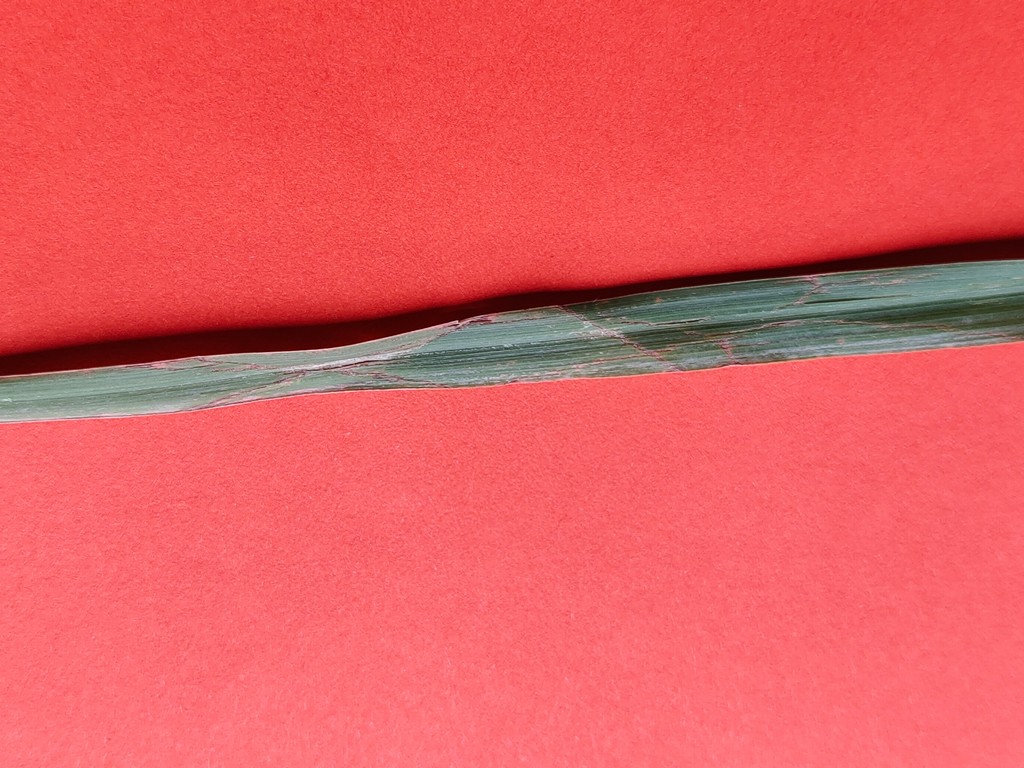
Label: Unhealthy